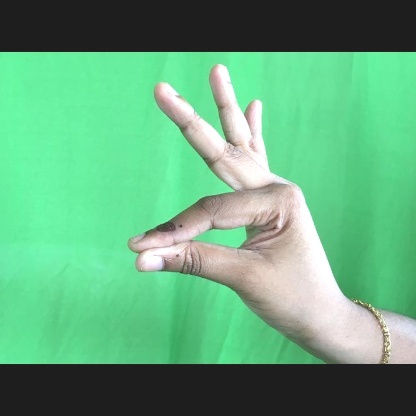
Mudra: Hamsasyam